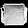
Label: Bag